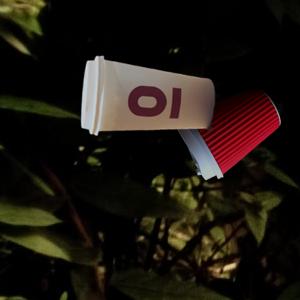
Label: cups